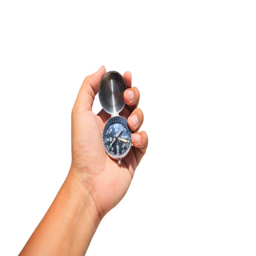
hand holding a compass isolated on white background